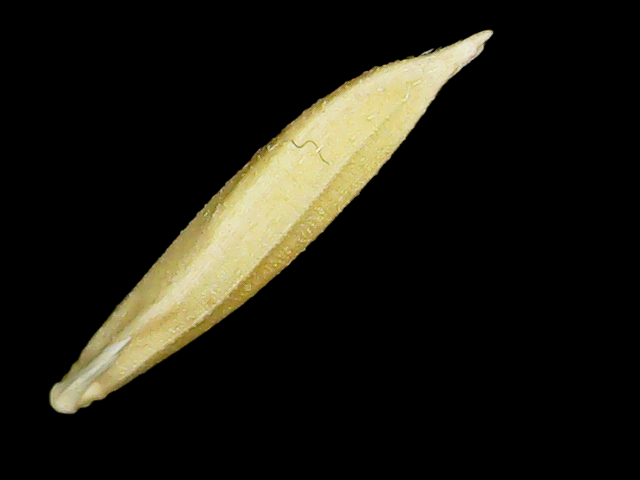
Rice variety: Binadhan25